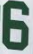
Number: 6